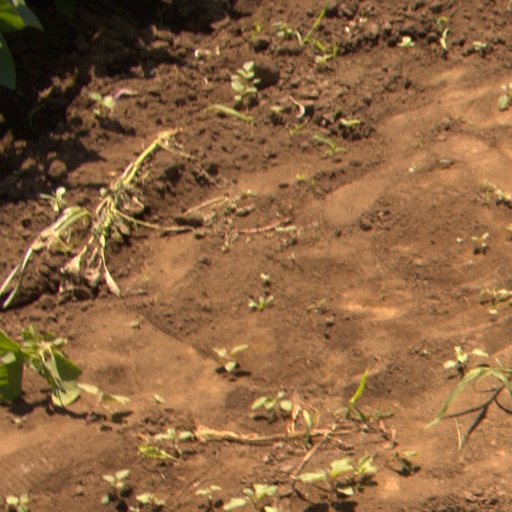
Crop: soybean